Connew

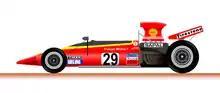
Connew PC1

In 1969, at the age of 23, Peter Connew was asked by a friend if he wanted to attend the Italian Grand Prix at Monza. Connew's employer refused to give him time off to attend the race, so he resigned and travelled to the race anyway. Upon returning Connew needed employment and was hired by Surtees, a Formula One team run by former champion John Surtees, as a draughtsman.